Bairat Temple

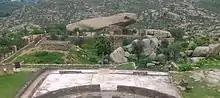
The inscription was found on a rock on the platform between the Bairat Temple and the huge cannon-shaped rock in front of it.

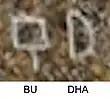
The word "Buddha" in the Bairat Edict. Brahmi script.

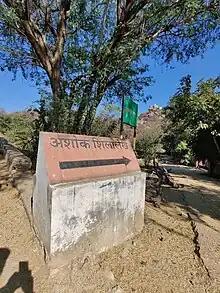
Ashokan Inscription Plaque at Bairat

A Minor Rock Edict of Ashoka (the unique Minor Rock Edict No.3) was found in close proximity to the Temple: the Bairat-Calcutta Edict, also called the Bhabru Edict, from the name of a nearby village. Dating to circa 250 BCE, the edict was found just in front of the remains of the Bairat Temple, on the lower platform located between the temple and the cannon-shaped large rock, by Major Burt in 1840. The presence of this inscription, its date and its Buddhist content, help date the temple with a high level of certainty, as well as confirm its Buddhist affiliation.